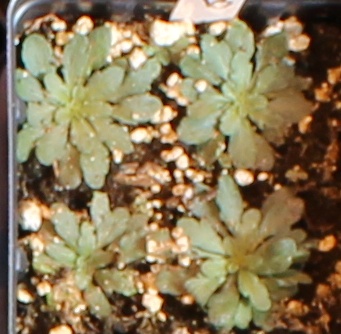
Label: Horseweed